Acton Main Line railway station

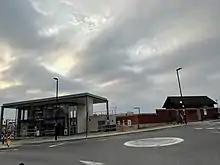
New (2021) and old (1996) station buildings

Acton Main Line was first proposed to be part of the Crossrail project in the 1990s. In 2003, initial public consultation proposed that no Crossrail services would stop at the station. In 2004, it was proposed that services would call at the station seven days a week, but no stations improvements were planned. The number of seats available into central London from the station would double, due to longer and more frequent trains. Following criticism, it was announced in 2005 that a new station building and step free access would be built as part of the project.